Bob's Discount Furniture

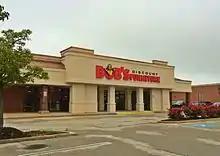
A location in King of Prussia, Pennsylvania

, Bob's Discount Furniture has 189 locations in 24 US states. The majority of these are in the Northeast, Mid-Atlantic, Midwest, and West Coast regions.